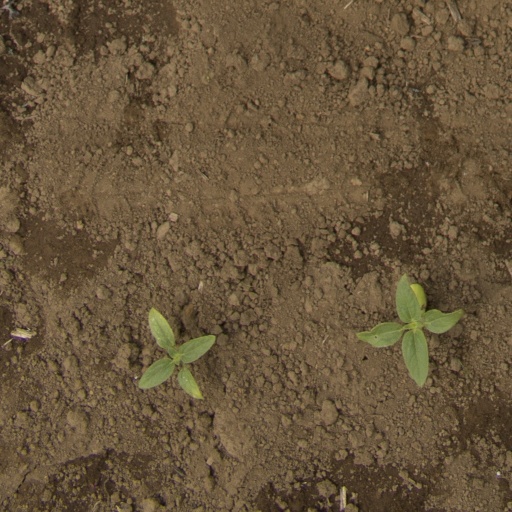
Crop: Jerusalem artichoke